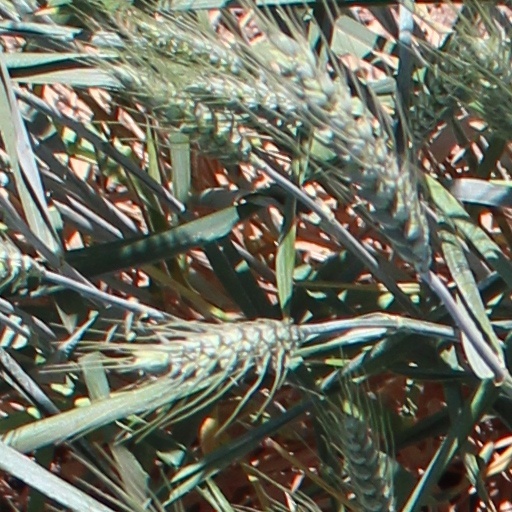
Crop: wheat